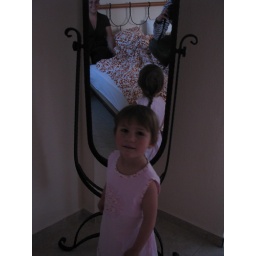
girl in the mirror